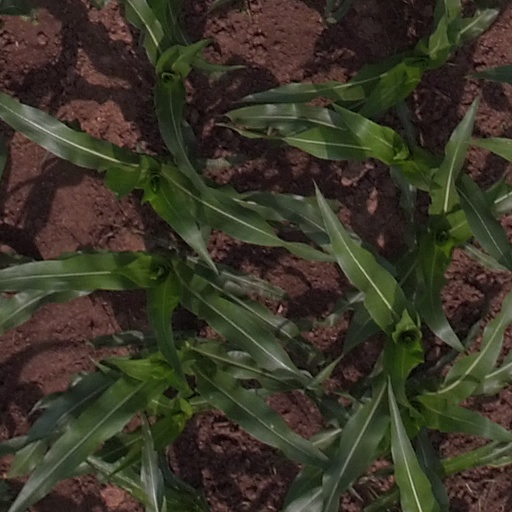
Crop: maize; corn